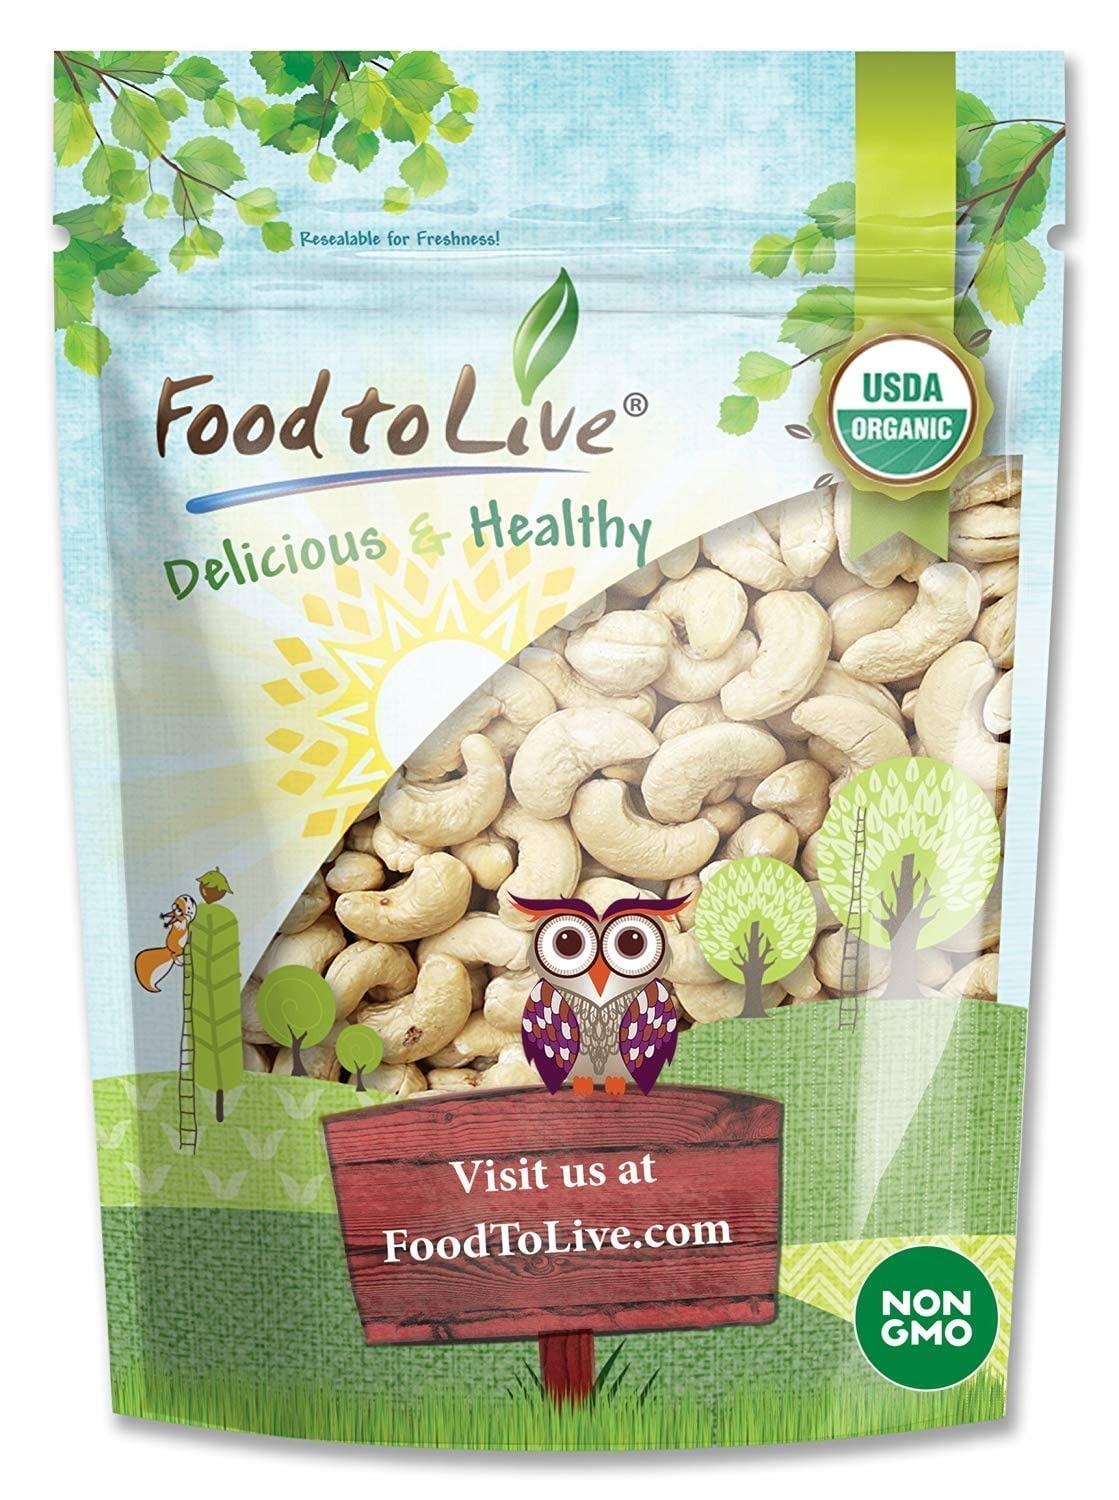
Item Name: Food to Live - Organic Cashews, 2 Pounds Whole, Unsalted, Non-GMO, Kosher, Raw, Vegan, Bulk
Bullet Point 1: ✔️ Non-GMO, raw, shelled, Organic cashews of the highest quality. Vegan-friendly!
Bullet Point 2: ✔️ The rich, buttery taste you will definitely fall in love with. Can be eaten raw or roasted.
Bullet Point 3: ✔️ Perfect for making delicious cashew milk or adding to a variety of dishes.
Bullet Point 4: ✔️ If stored correctly, Food to Live Organic Whole Cashews will remain fresh for months.
Bullet Point 5: ✔️ Our unsalted cashews can be roasted and flavored with spices to suit your taste.
Product Description: Delicious Organic Cashew nuts from Food to Live make a great snack. Nutritional Value Cashews are extremely nutritious nuts. They provide you with a mix of essential minerals and vitamins. They are exceptionally rich in B vitamins, copper, iron. Directions Food to Live resealable bag will help you keep the nuts fresh if you close it securely and store them in a cool, dark place. You can store them in the fridge for up to 9 months. . Due to their rich sweet flavor, cashews are often added to sauces, desserts, and confections. They also go well when sprinkled over salads made from either vegetables or fruits. This product is processed in a facility that also processes wheat.
Value: 32.0
Unit: Ounce

Price: 26.84